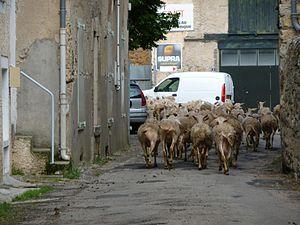
Troupeau de brebis laitières dans les rues du bourg de Nant
Nant, prononcé [nɑ̃], est une commune française, située dans l'est du département de l'Aveyron, en région Occitanie. Avant la Révolution française, la paroisse de Nant faisait partie de la province du Rouergue.